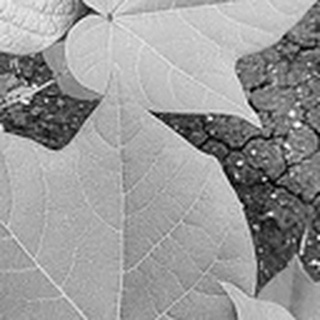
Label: healthy_cotton